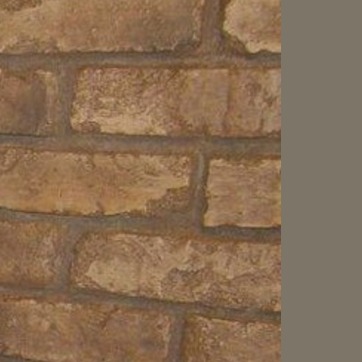
Material: brick